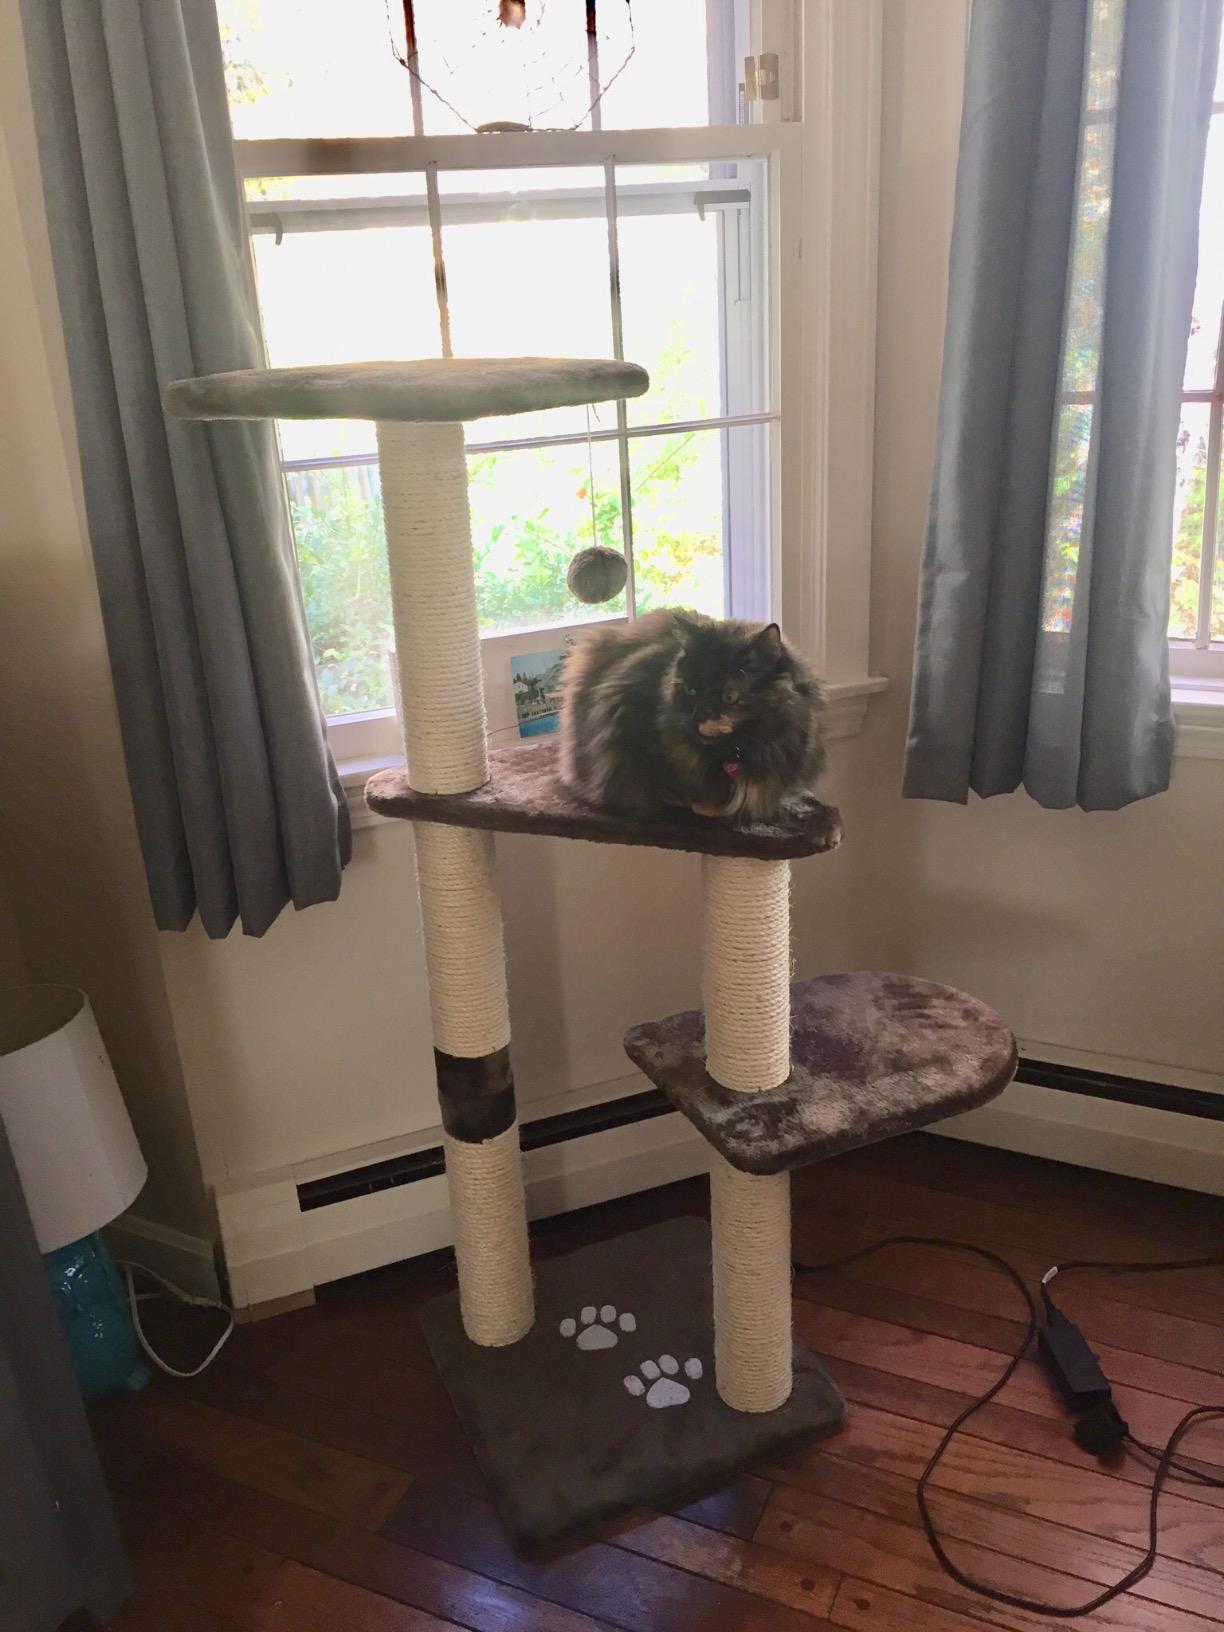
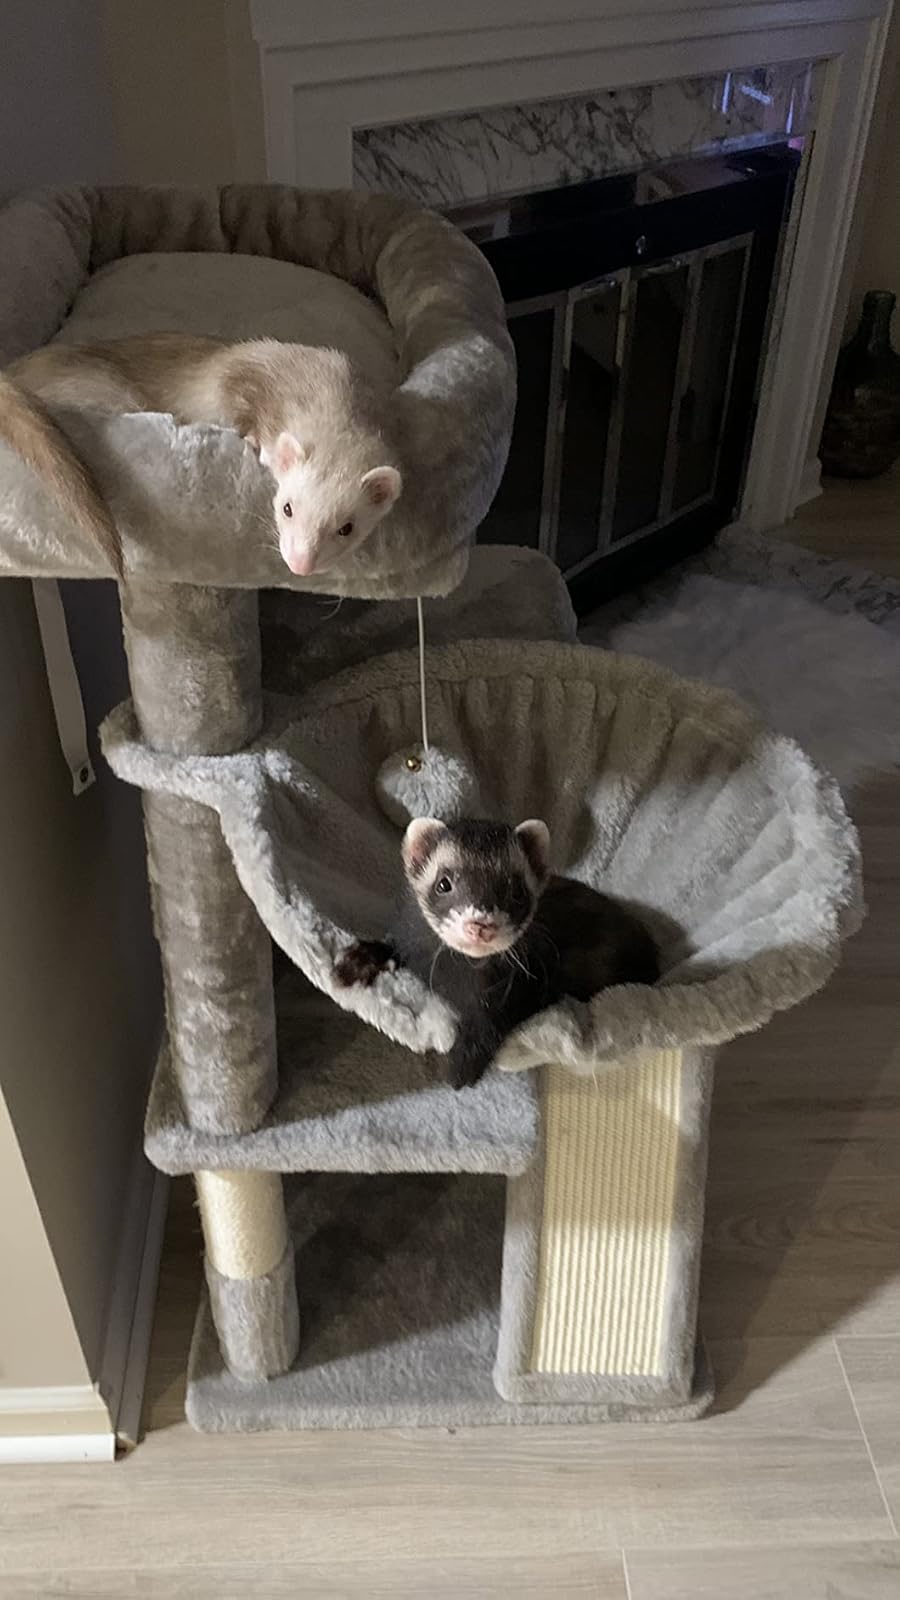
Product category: items_cat tree
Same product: no